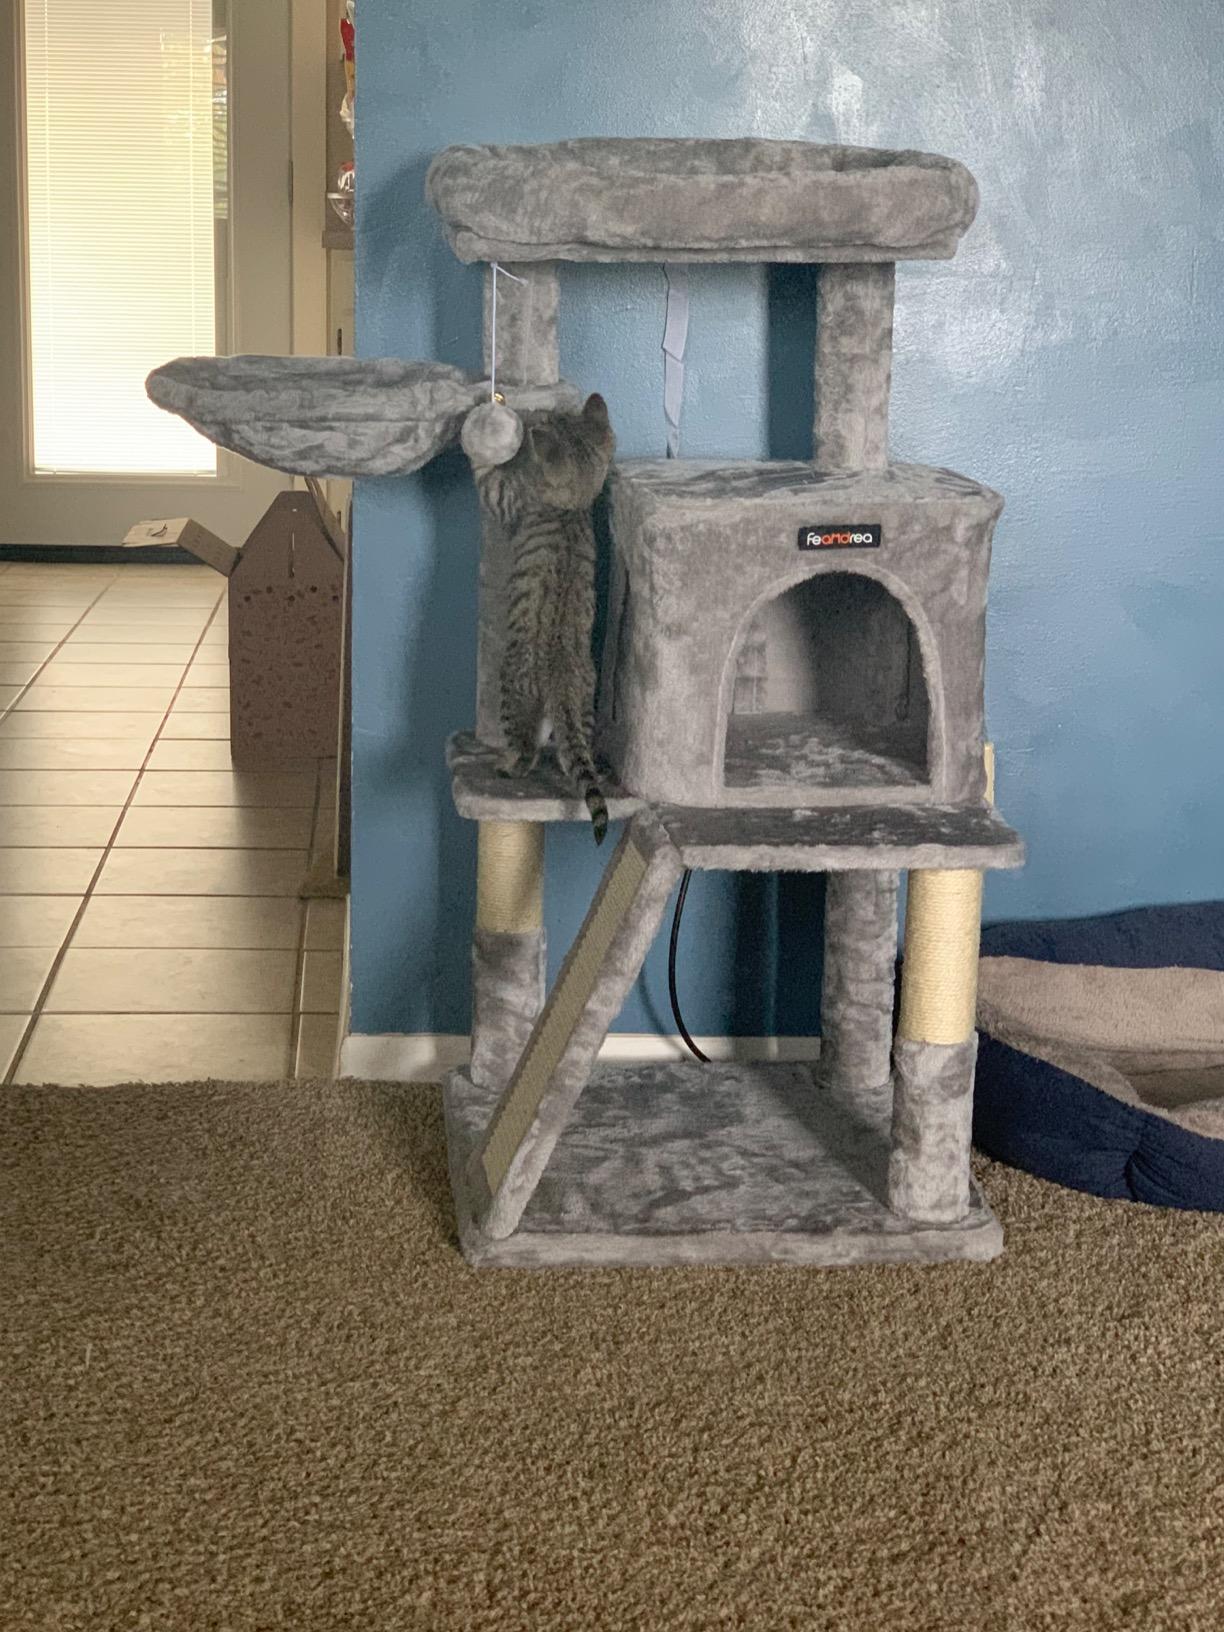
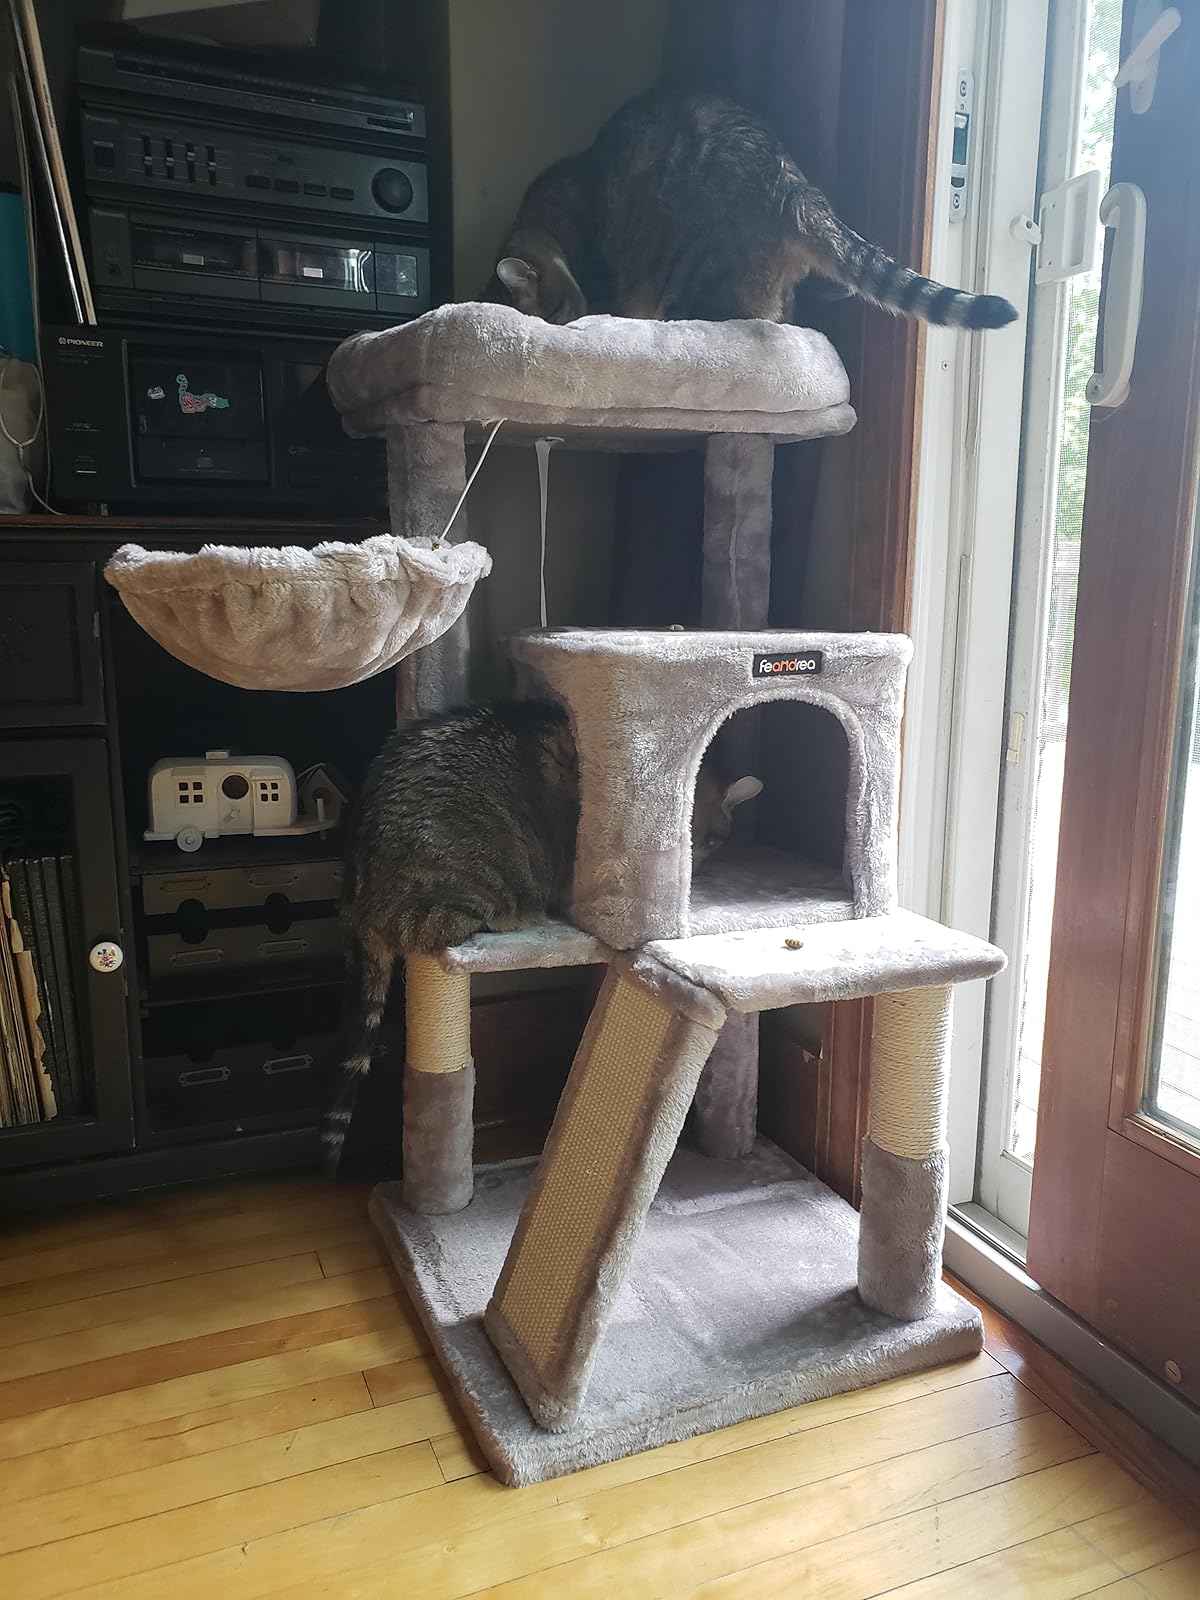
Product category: items_cat tree
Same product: yes